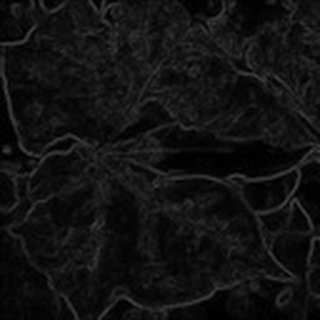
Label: cotton_bacterial_blight